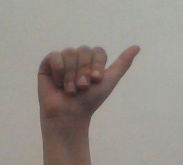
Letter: dhad